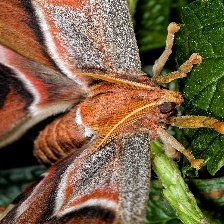
Species: ATLAS MOTH